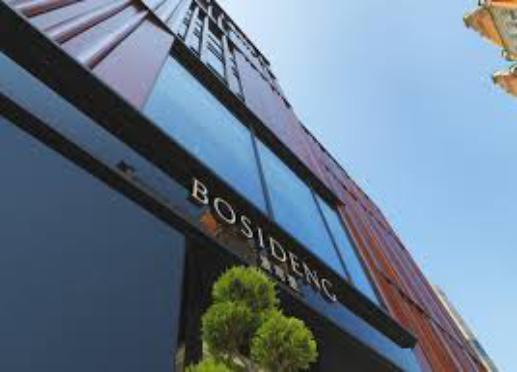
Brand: Bosideng
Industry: Clothes